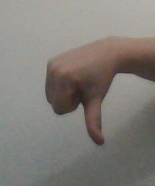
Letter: waw